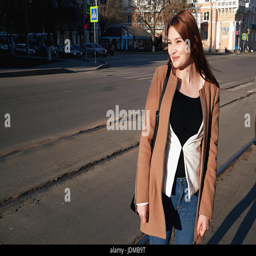
urban girl standing out from the crowd at a city street